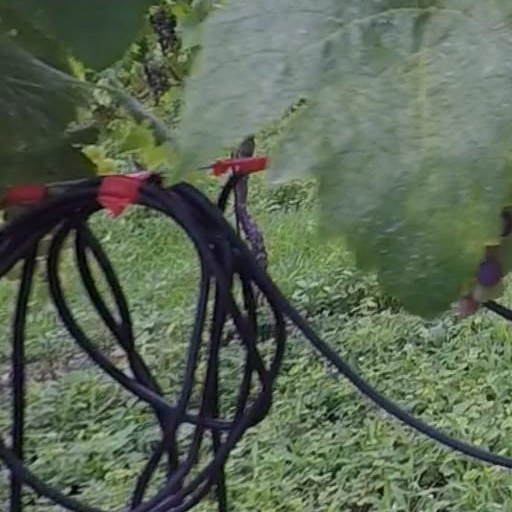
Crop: grape